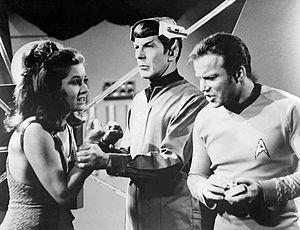
Le Cerveau de Spock est le premier épisode de la troisième saison de la série télévisée Star Trek. Il fut diffusé pour la première fois le 20 septembre 1968 sur la chaîne américaine NBC.
Marj Dusay, nom de scène de Marjorie Ellen Pivonka Mahoney, est une actrice américaine née le 20 février 1936 à Hays dans le Kansas et morte le 29 janvier 2020.